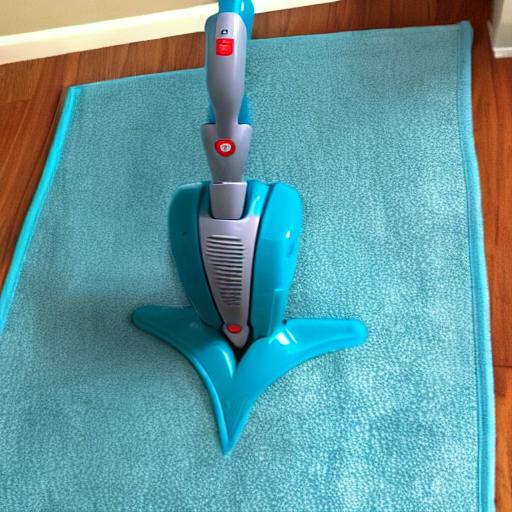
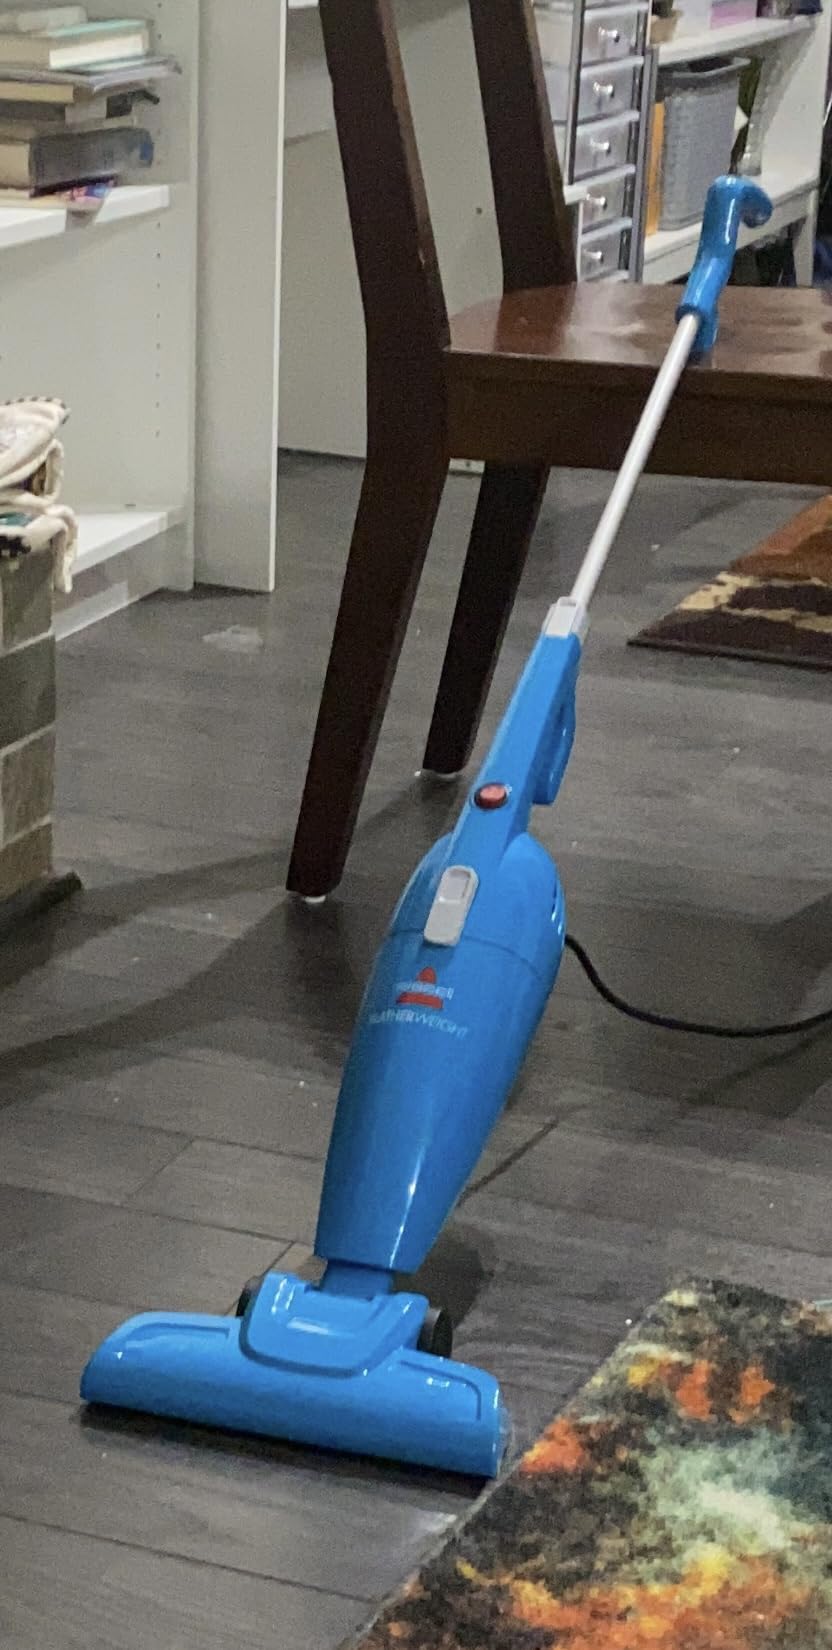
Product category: items_vacuum
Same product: no